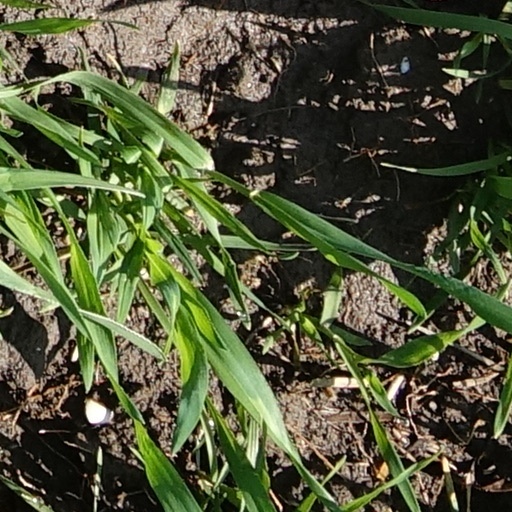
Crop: wheat